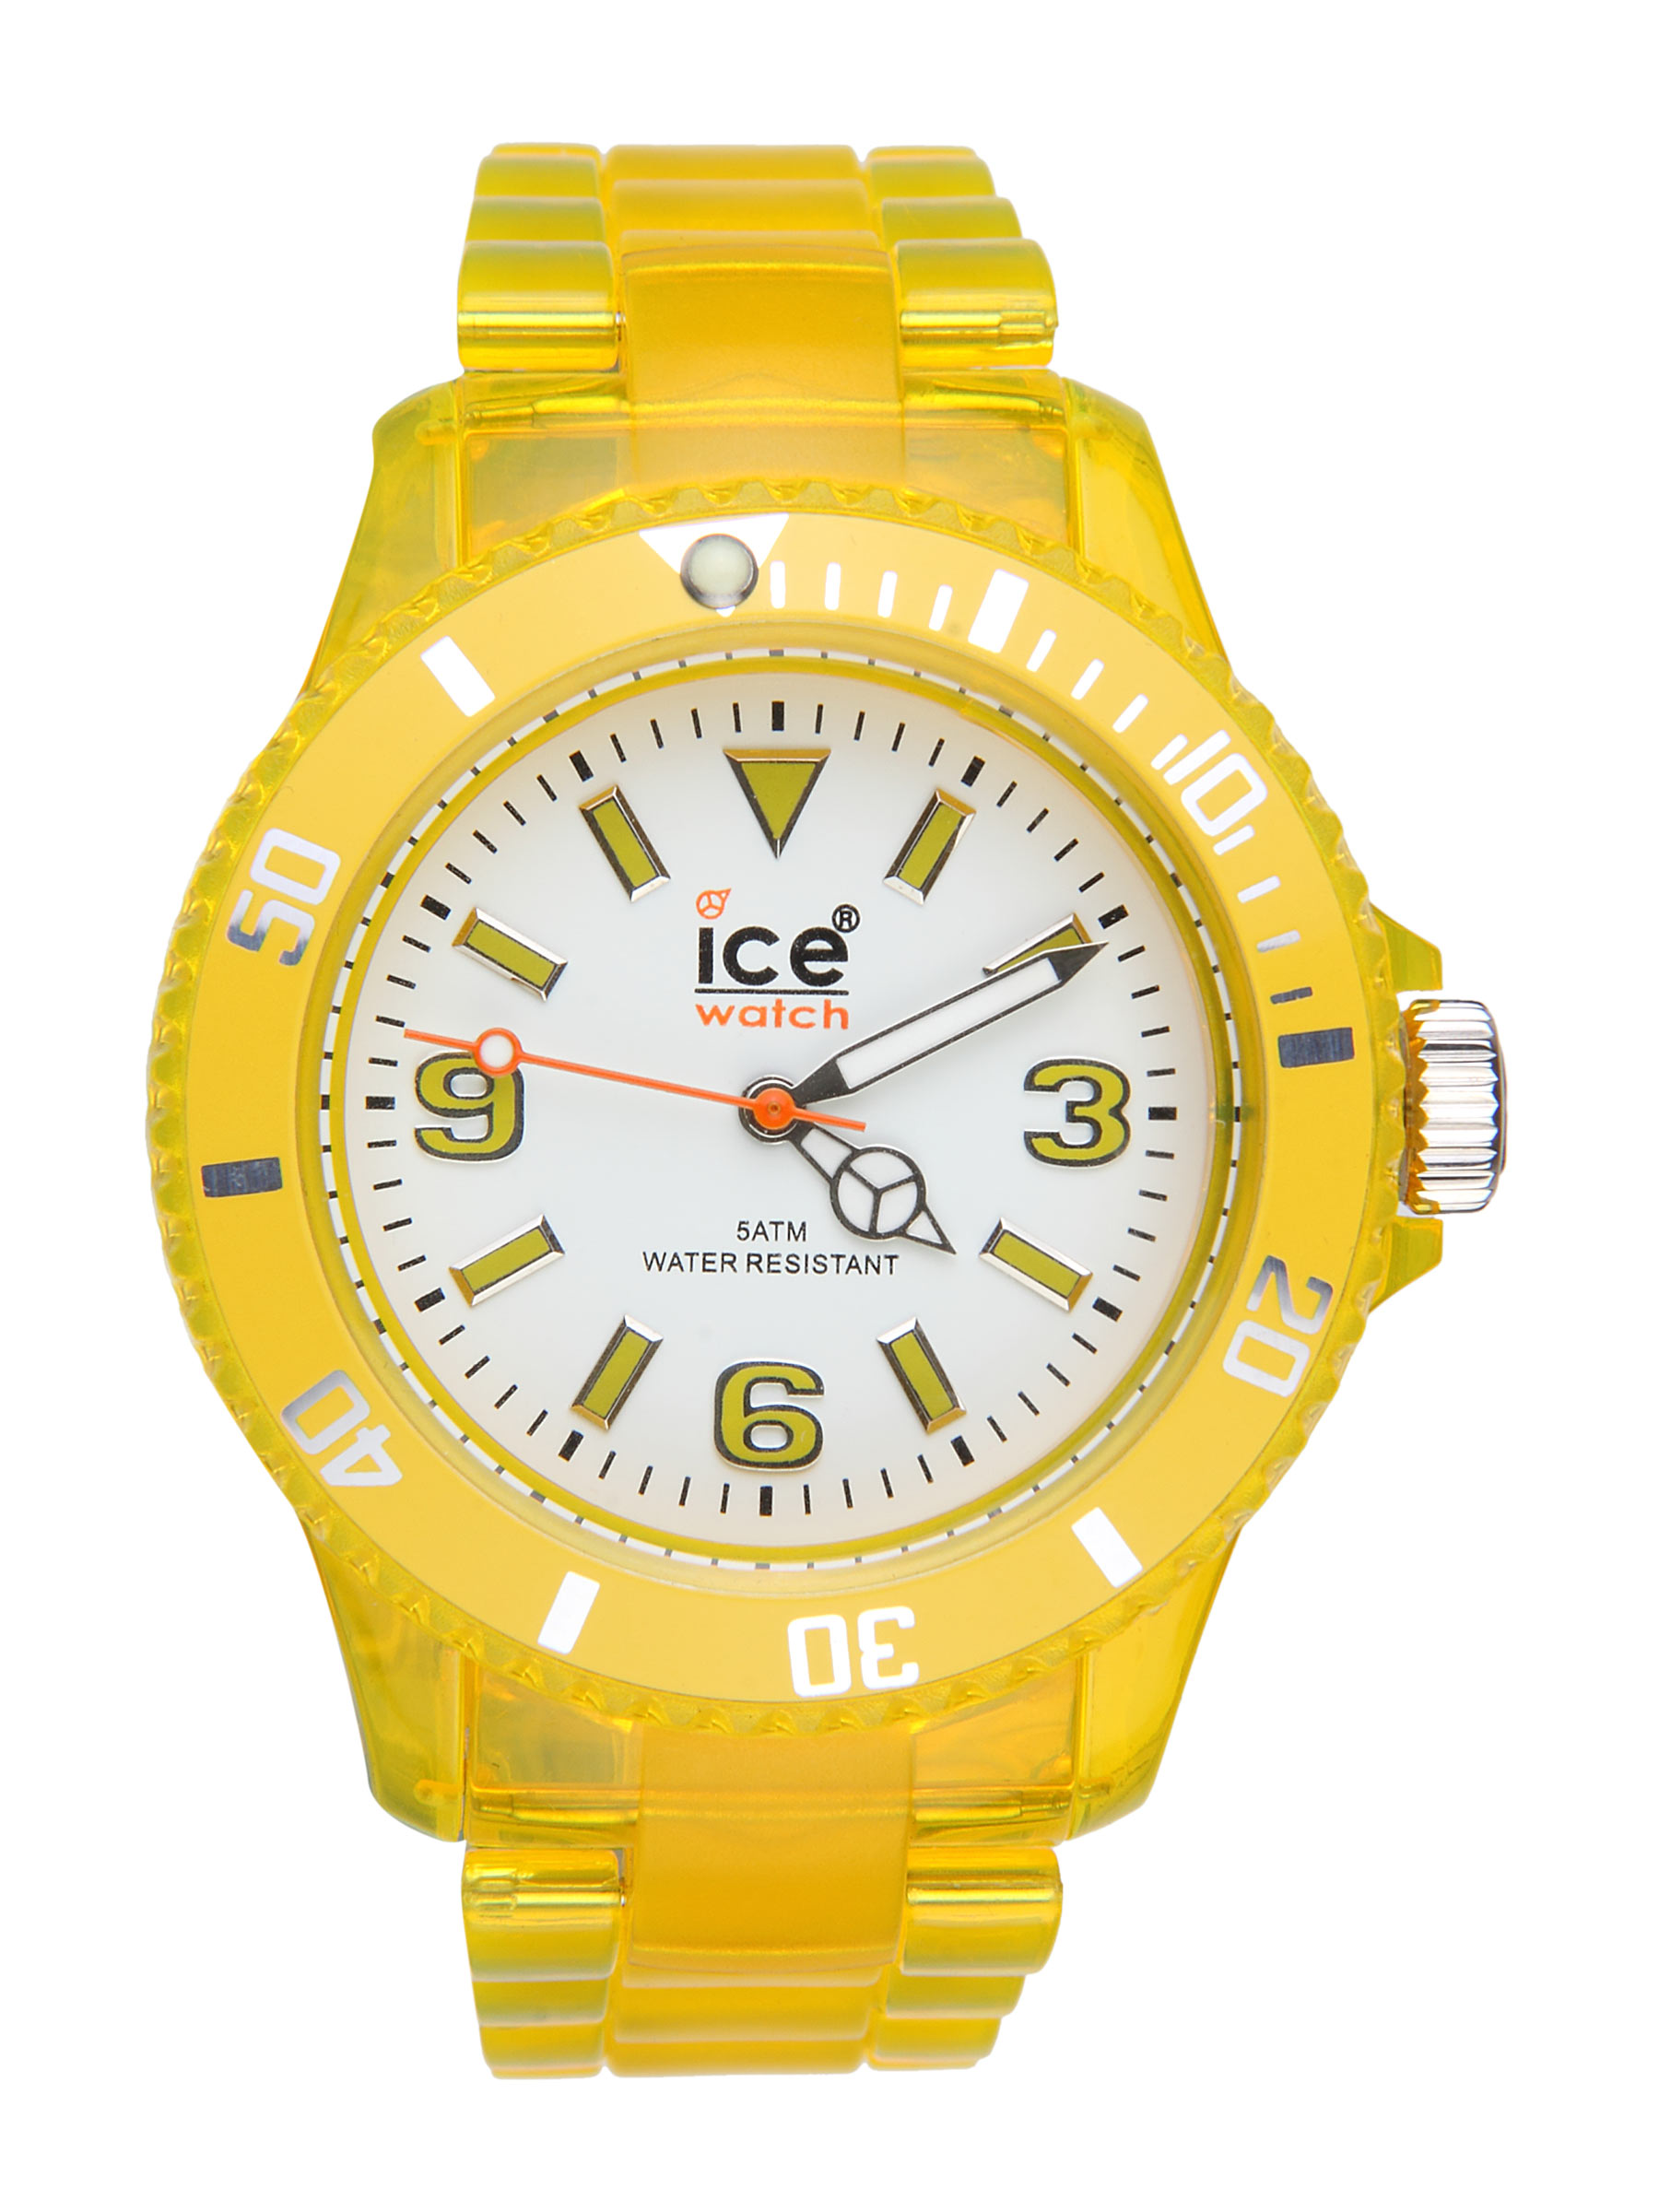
Ice Unisex Neon Yellow Watch
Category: Accessories / Watches / Watches
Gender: Unisex
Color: Yellow
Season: Winter 2016
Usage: Casual